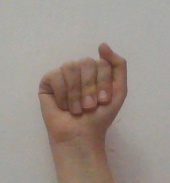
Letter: saad